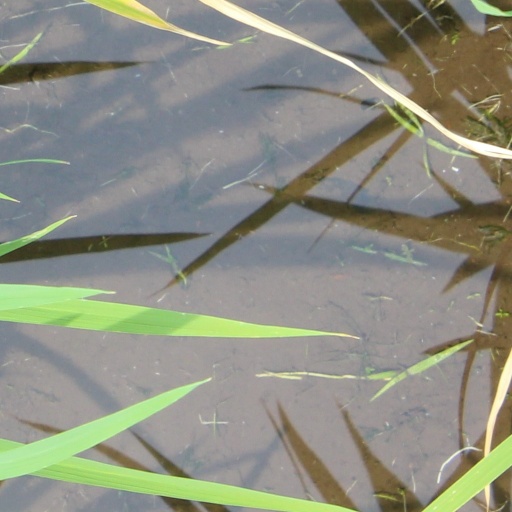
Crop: rice